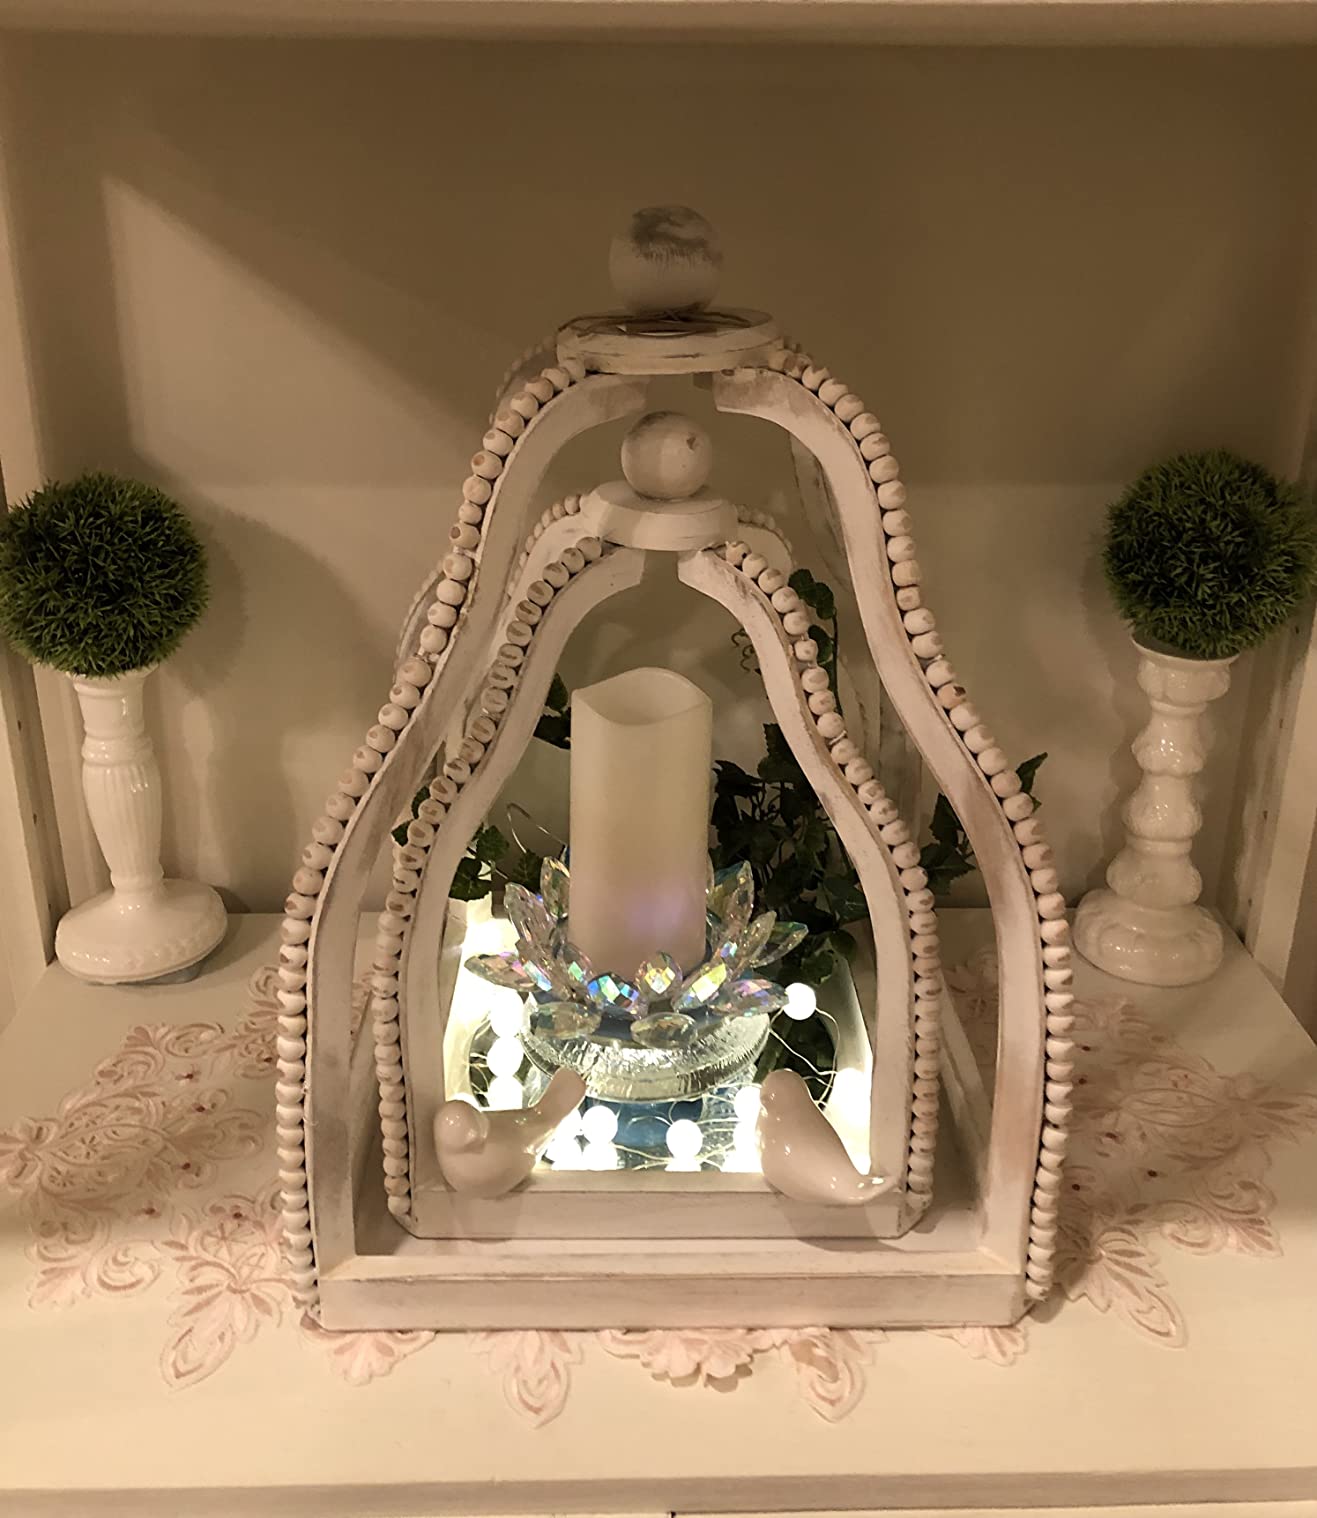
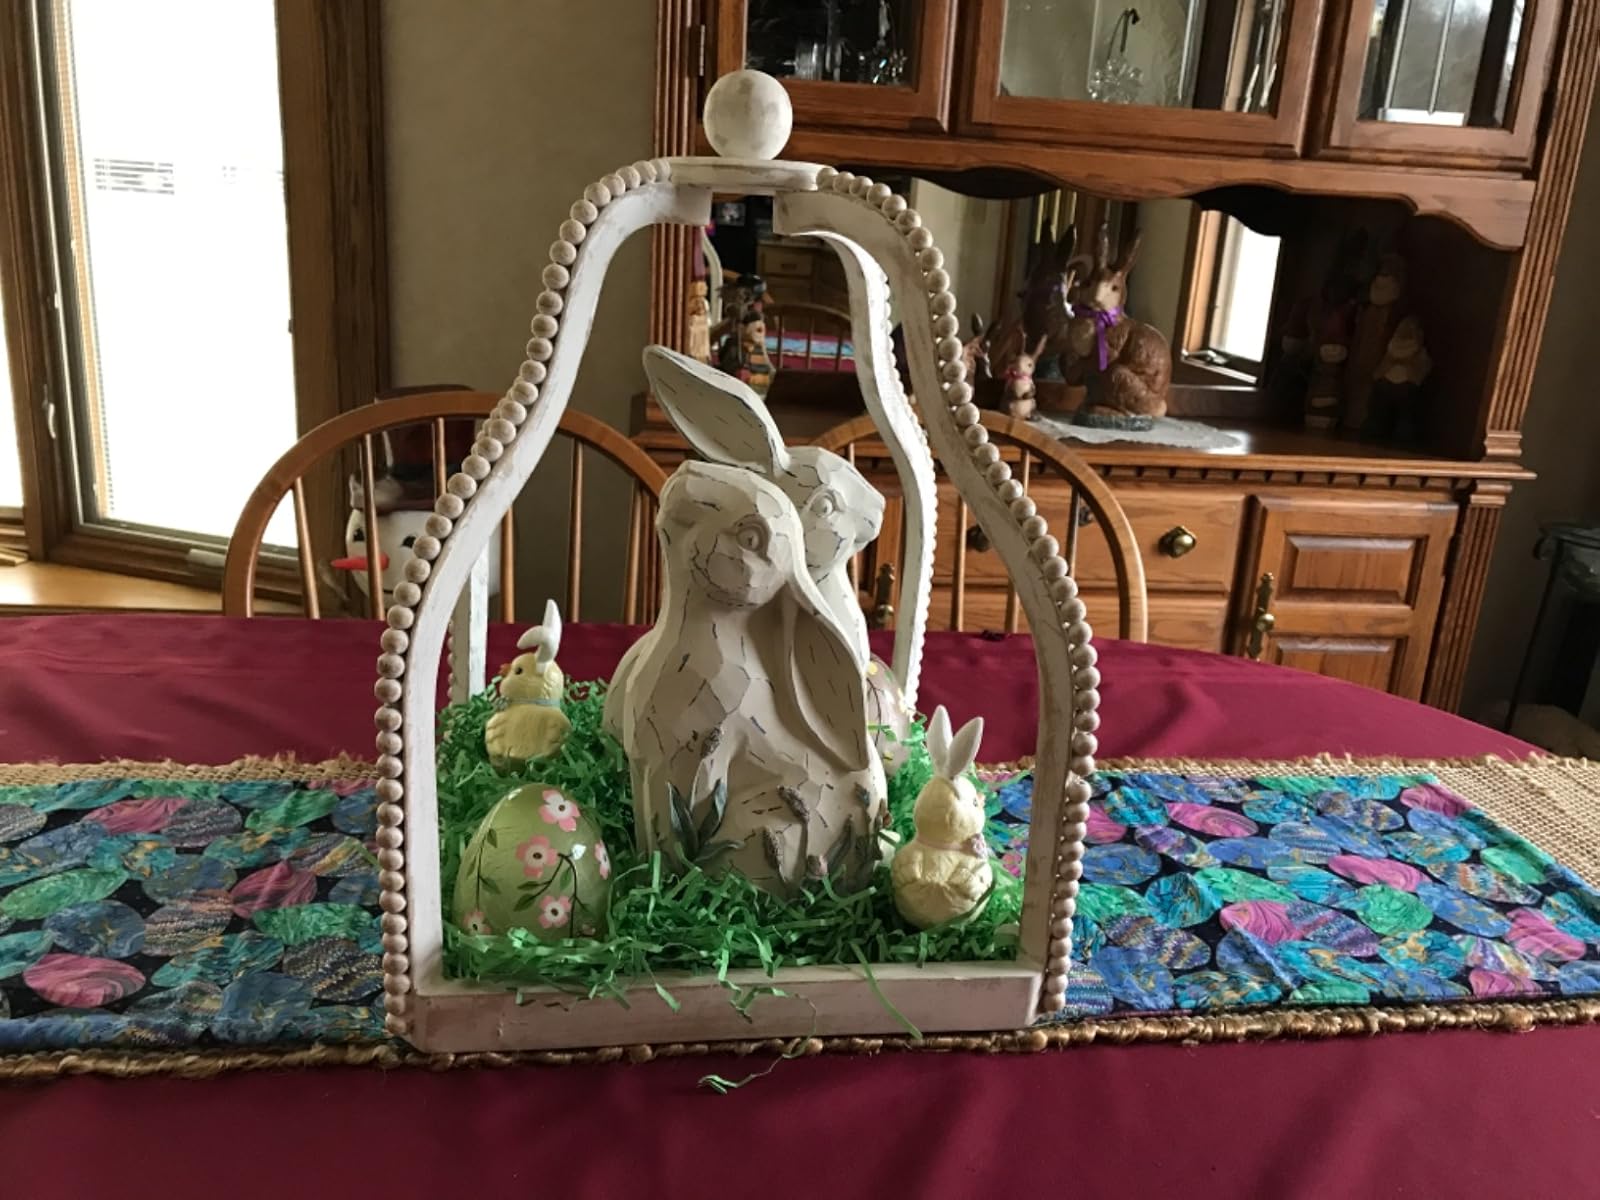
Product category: lantern
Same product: yes